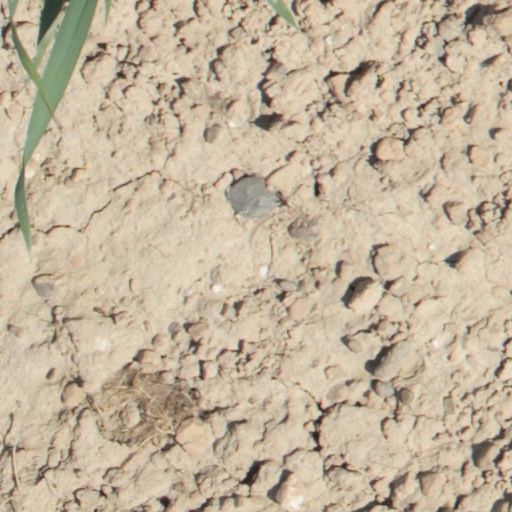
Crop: wheat